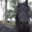
Label: horse